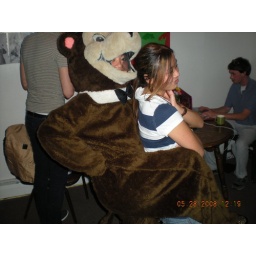
girl by day, bear by night.